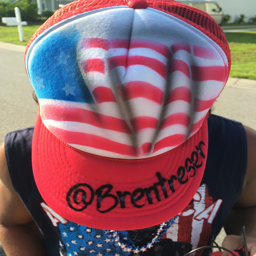
what do you think about the hat i had custom made for us federal holiday ?